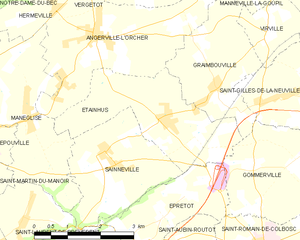
Carte des communes françaises Étainhus